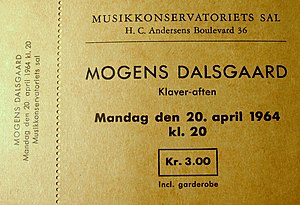
Mogens Dalsgaard / Debutkoncerten
Billeten til debutkoncerten i 1964
Mogens Dalsgaard er en dansk klassisk koncertpianist med international karriere. Mogens Dalsgaard har udgivet en lang række indspilninger, og hans repertoire spænder vidt, men har primært koncentreret sig omkring de romantiske komponister som Frédéric Chopin, Robert Schumann og Franz Liszt samt wienerklassikerne Ludwig van Beethoven og Wolfgang Amadeus Mozart. Endvidere har Mogens Dalsgaard fortolket franske impressionister såsom Claude Debussy. Af mere moderne komponister har han fortolket og udgivet værker af blandt andre Erik Satie, George Gerswin, Percy Grainger, Vagn Holmboe, Jørgen Jersild og Dmitrij Sjostakovitj. Mogens Dalsgaard er fortsat aktiv koncertpianist.